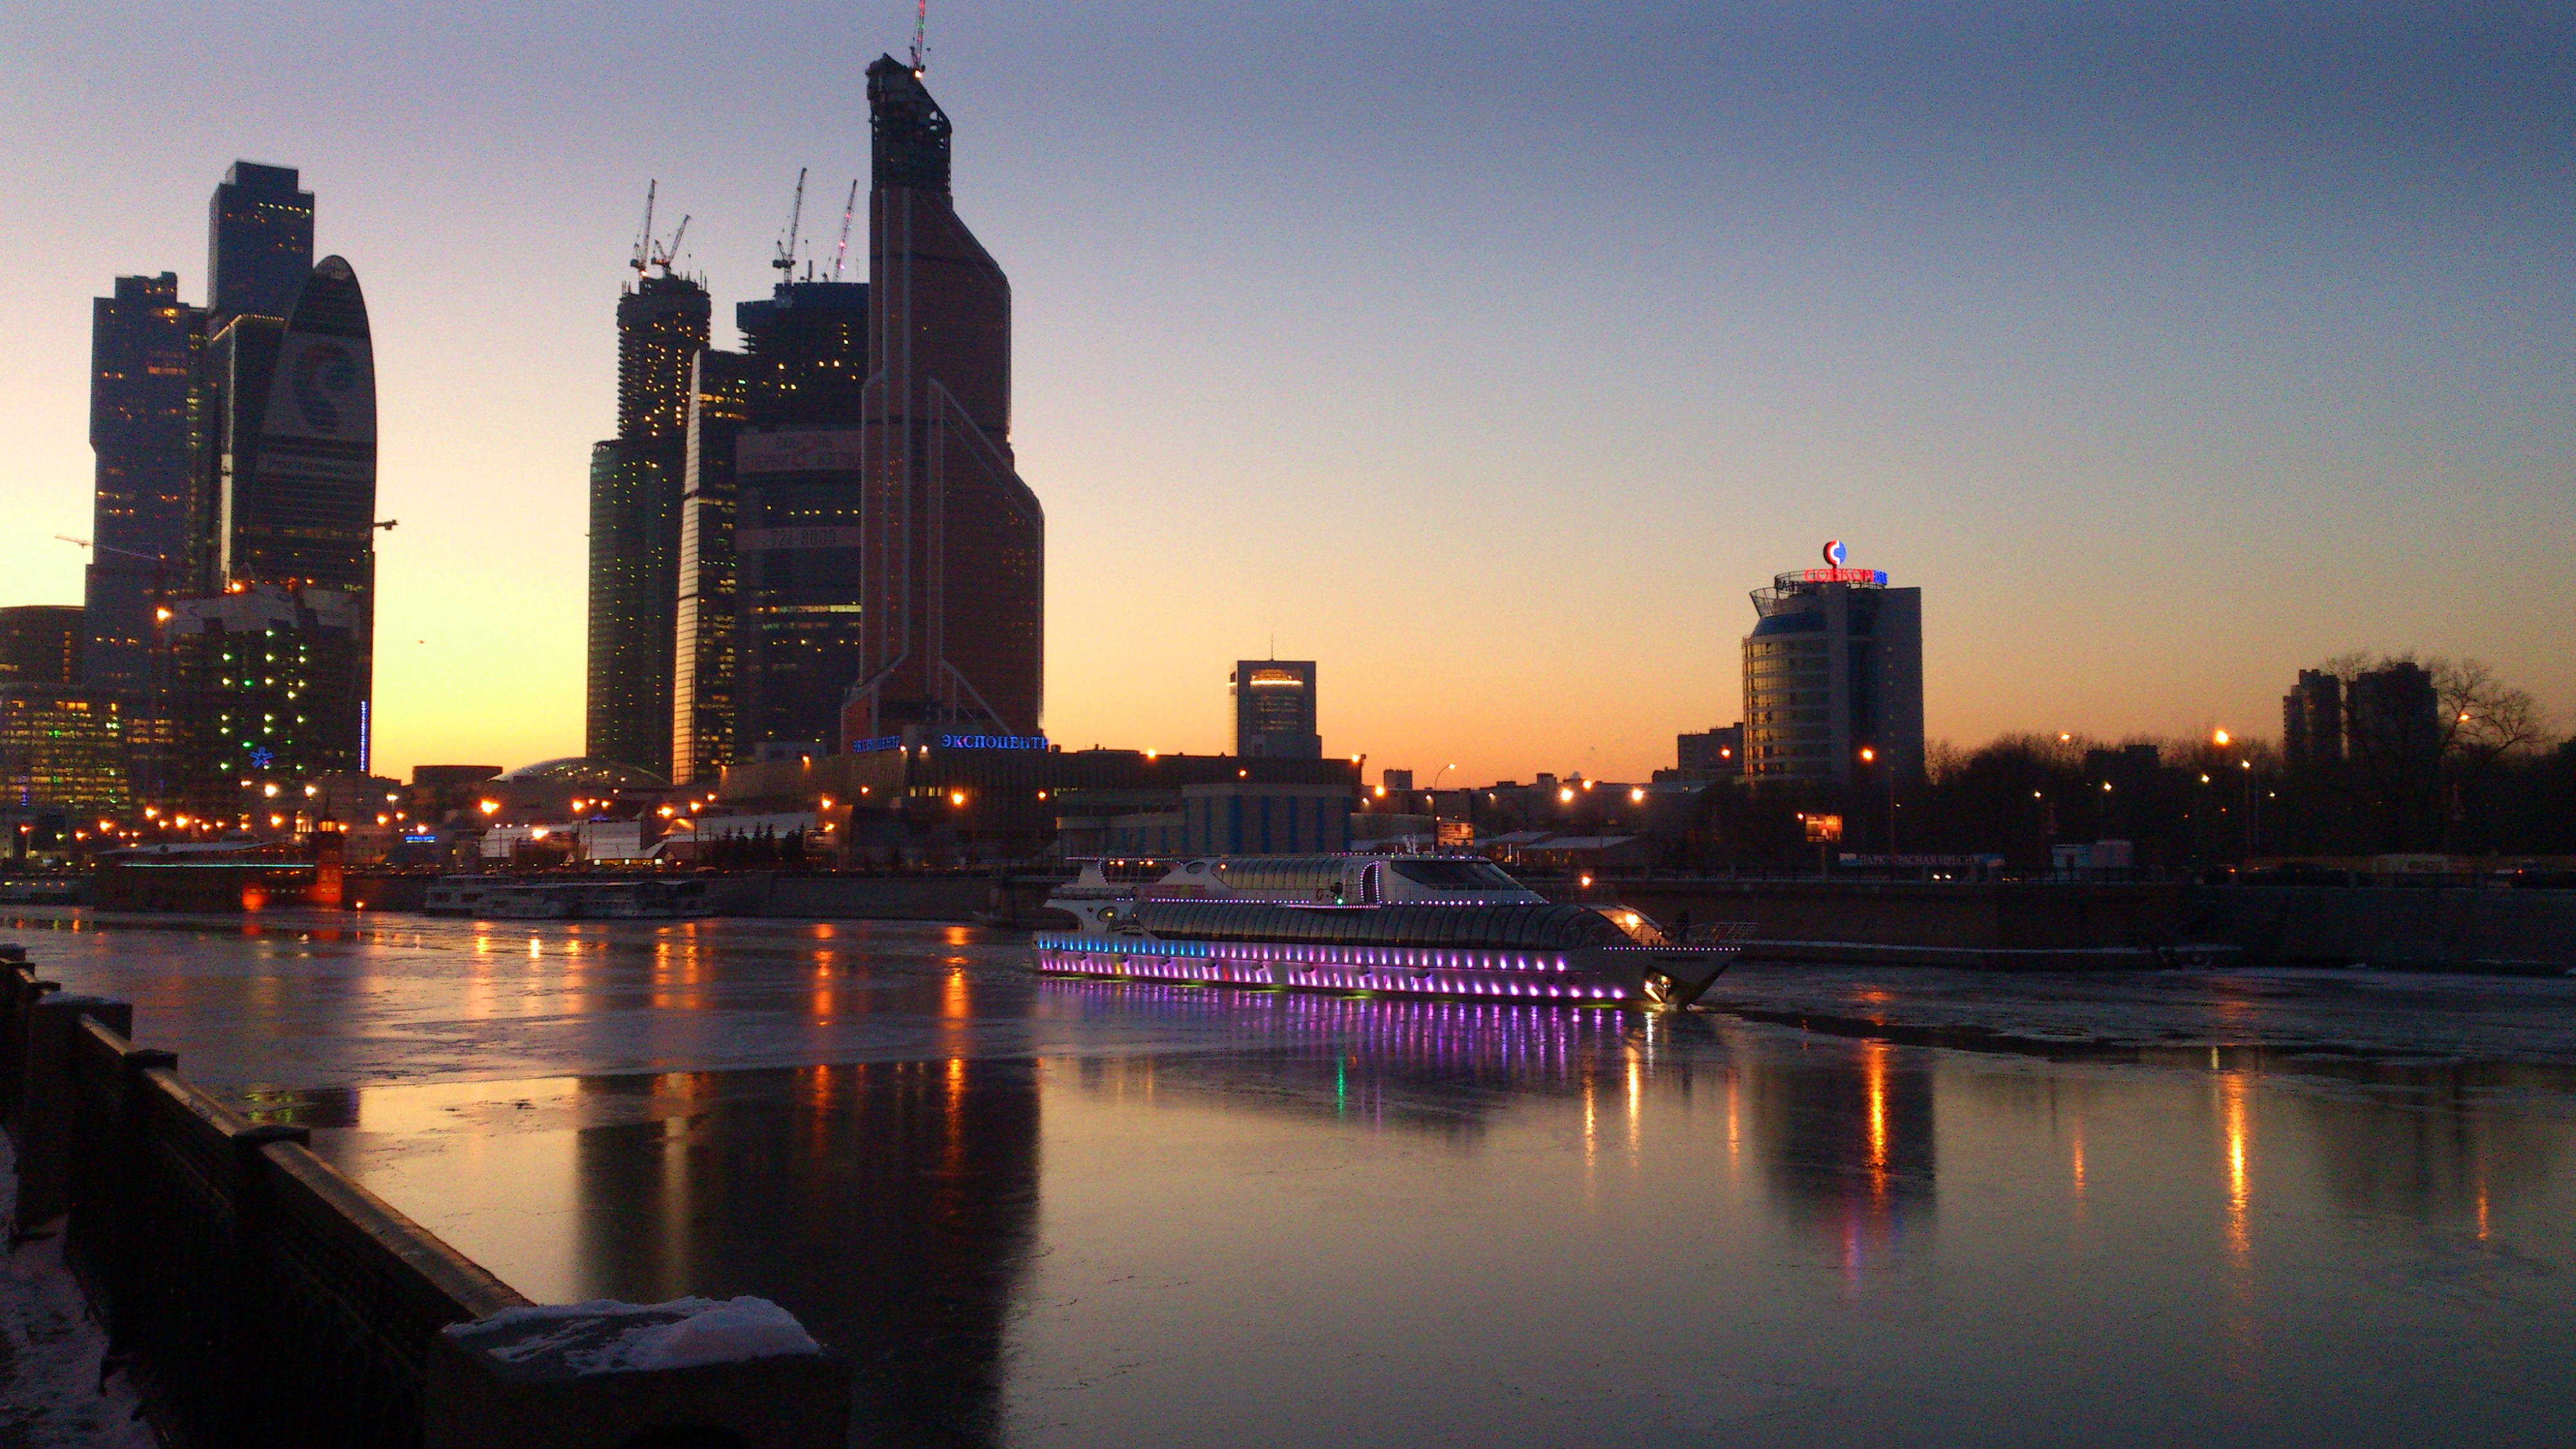
horizon, sunset, skyline, night, morning, dawn, city, skyscraper, river, cityscape, downtown, dusk, evening, reflection, landmark, waterway, moscow, night view, metropolis, urban area, human settlement, metropolitan area